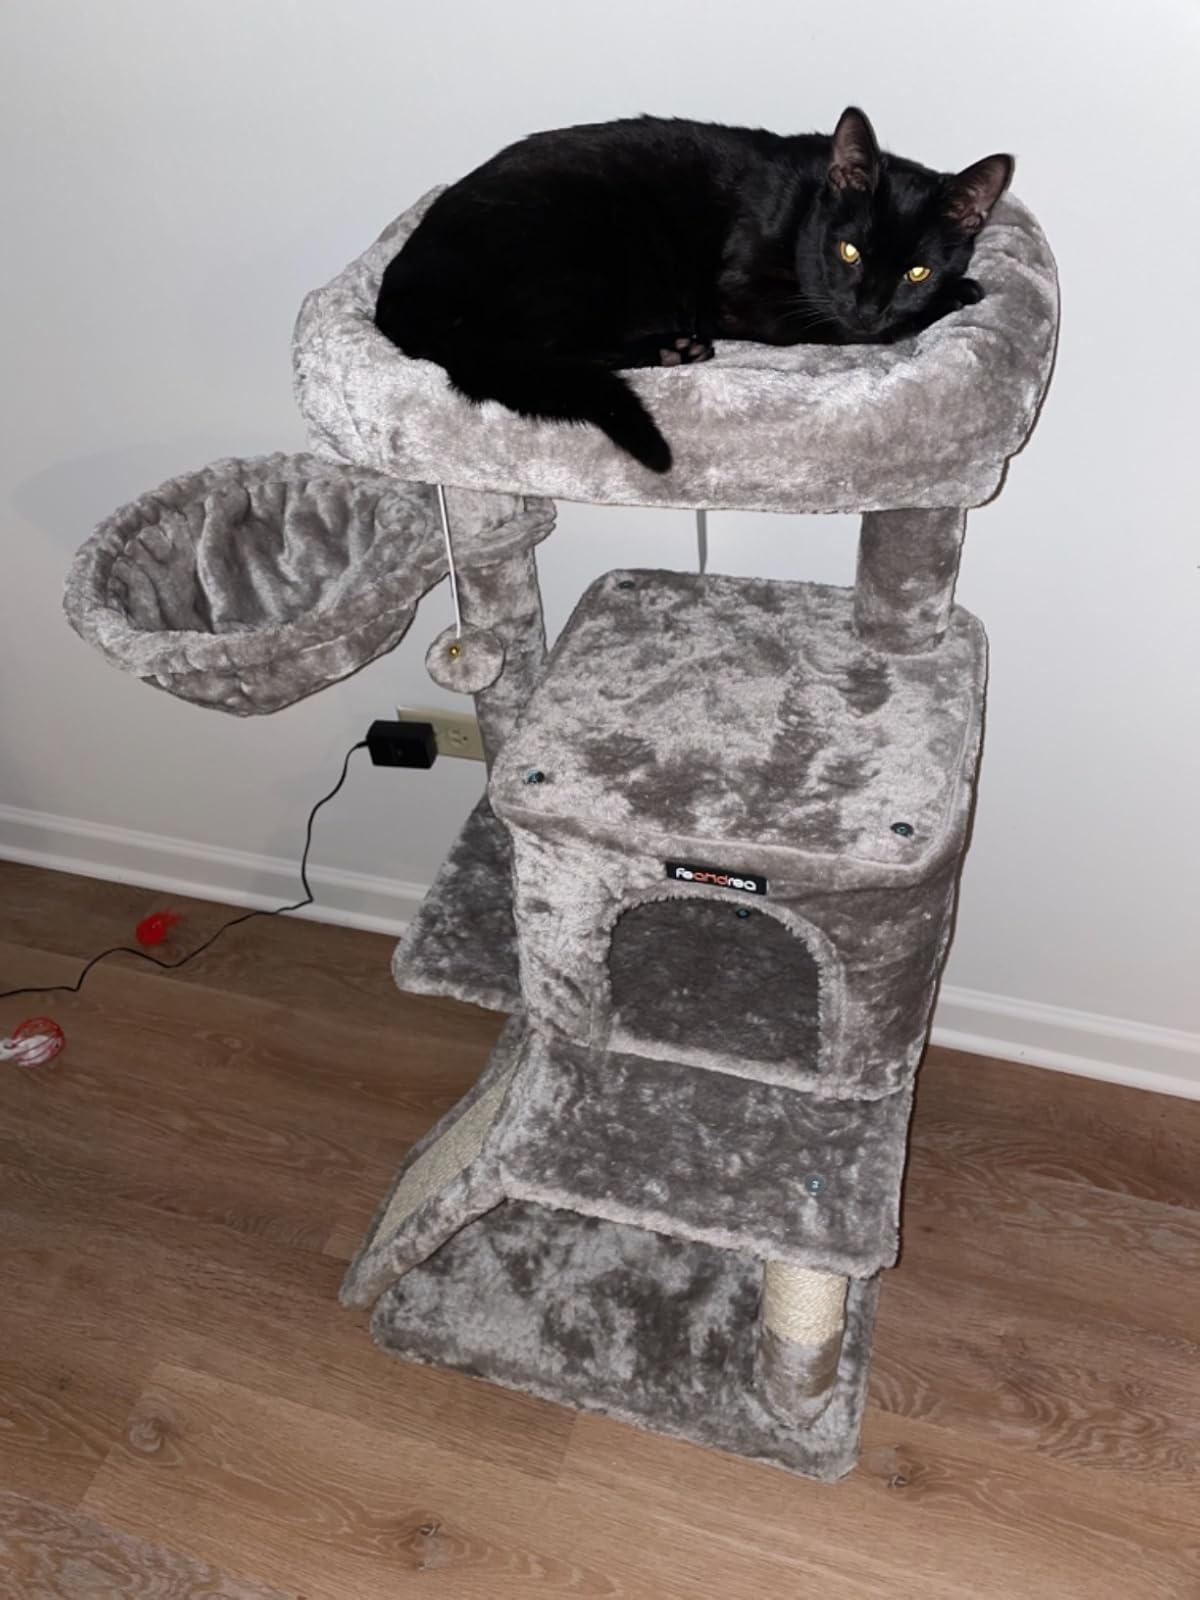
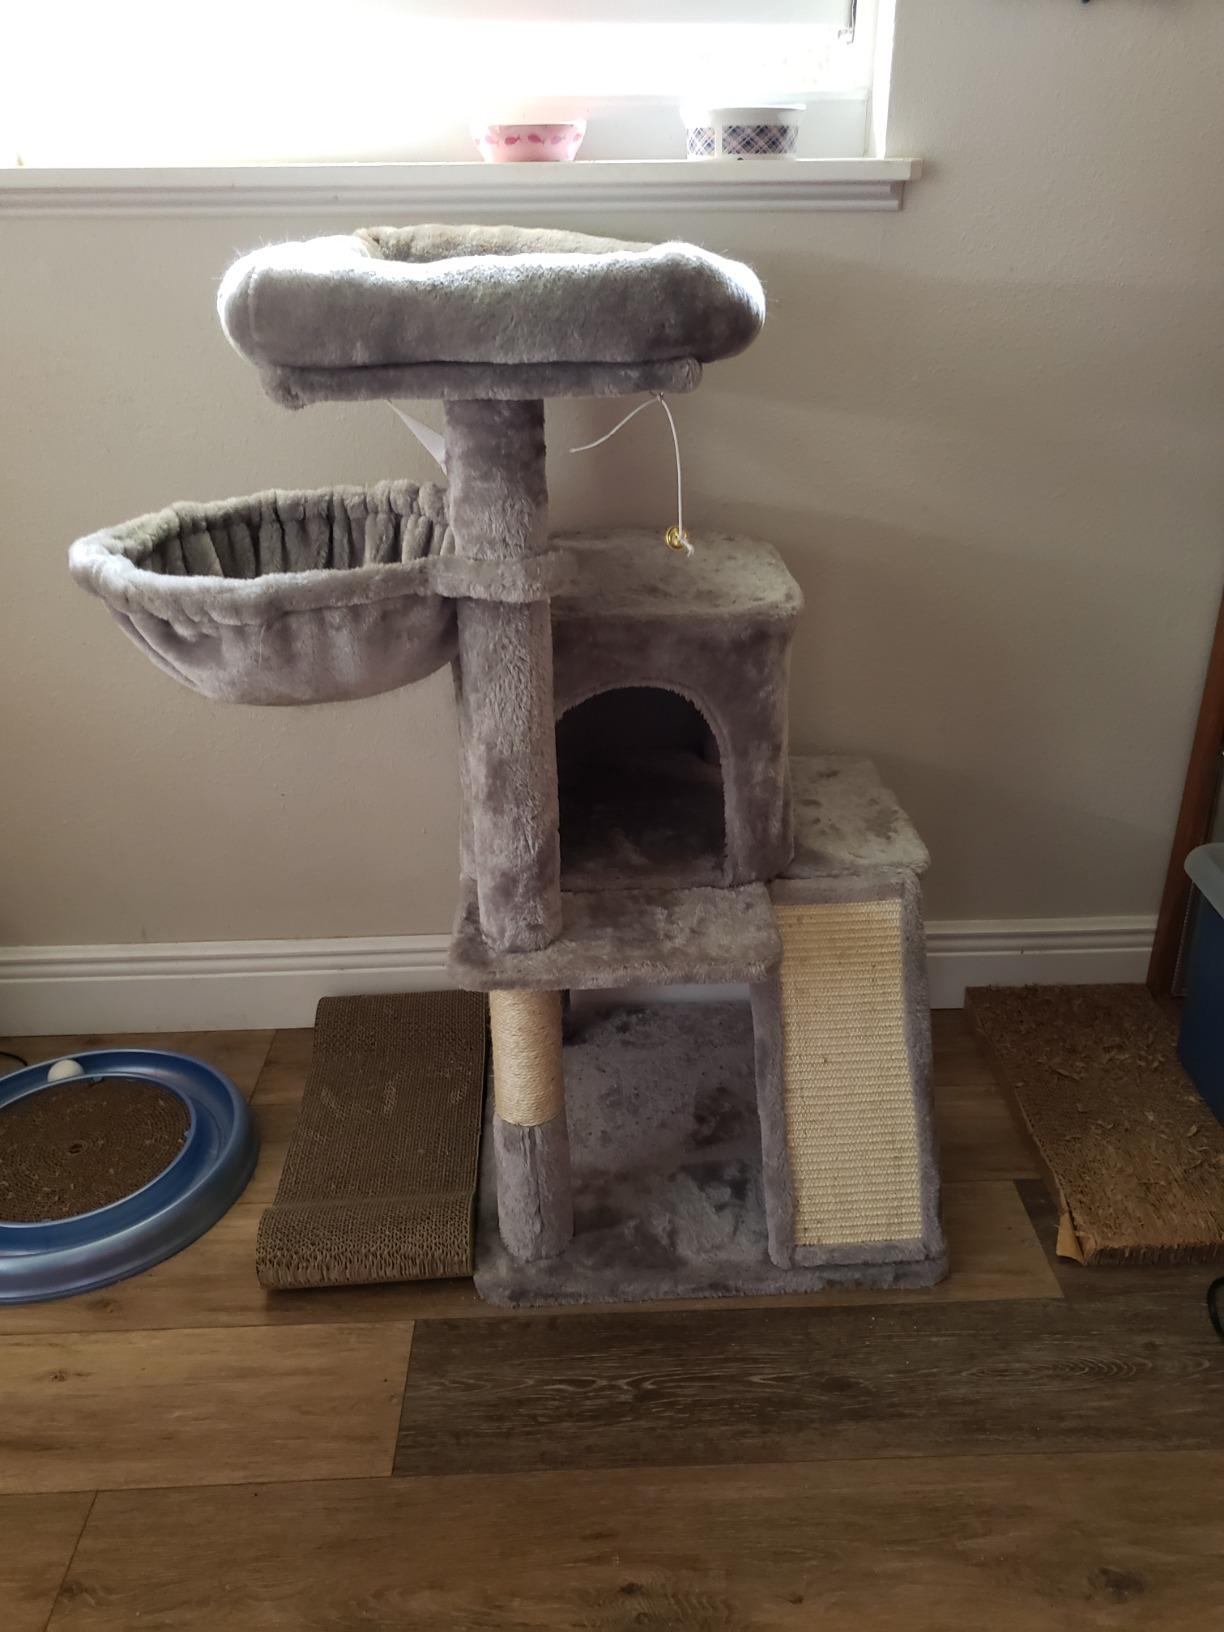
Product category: items_cat tree
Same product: yes